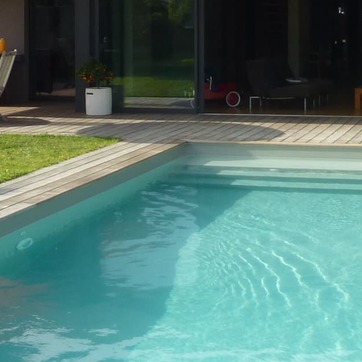
Material: water